Eiffel Tower

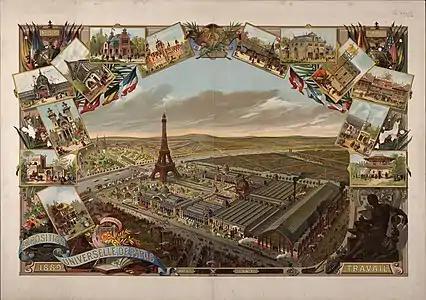
View of the 1889 World's Fair

Work on the foundations started on 28 January 1887. Those for the east and south legs were straightforward, with each leg resting on four concrete slabs, one for each of the principal girders of each leg. The west and north legs, being closer to the river Seine, were more complicated: each slab needed two piles installed by using compressed-air caissons long and in diameter driven to a depth of to support the concrete slabs, which were thick. Each of these slabs supported a block of limestone with an inclined top to bear a supporting shoe for the ironwork.